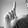
ASL letter: L